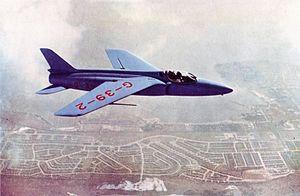
Le Folland Gnat est un avion militaire léger conçu par le Royaume-Uni dans les années 1950 et produit à plus de 400 exemplaires. Il a été principalement utilisé par l'Inde, qui l'a construit sous licence et a développé une version améliorée : le HAL Ajeet.